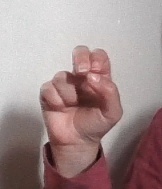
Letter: gaaf